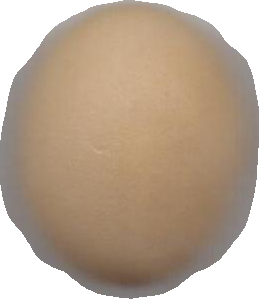
Variety: Grobogan